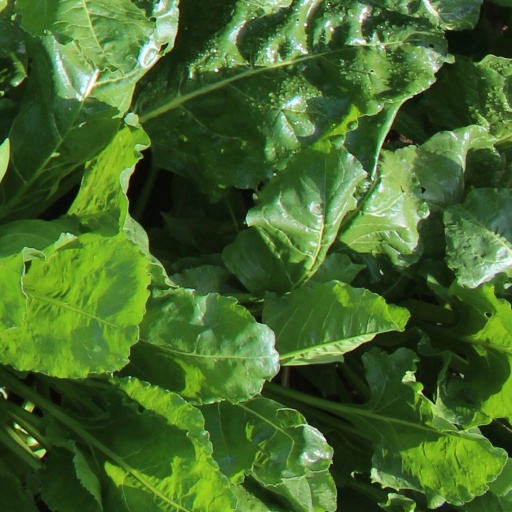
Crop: sugar beet